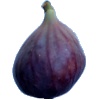
Label: fig